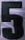
Number: 5